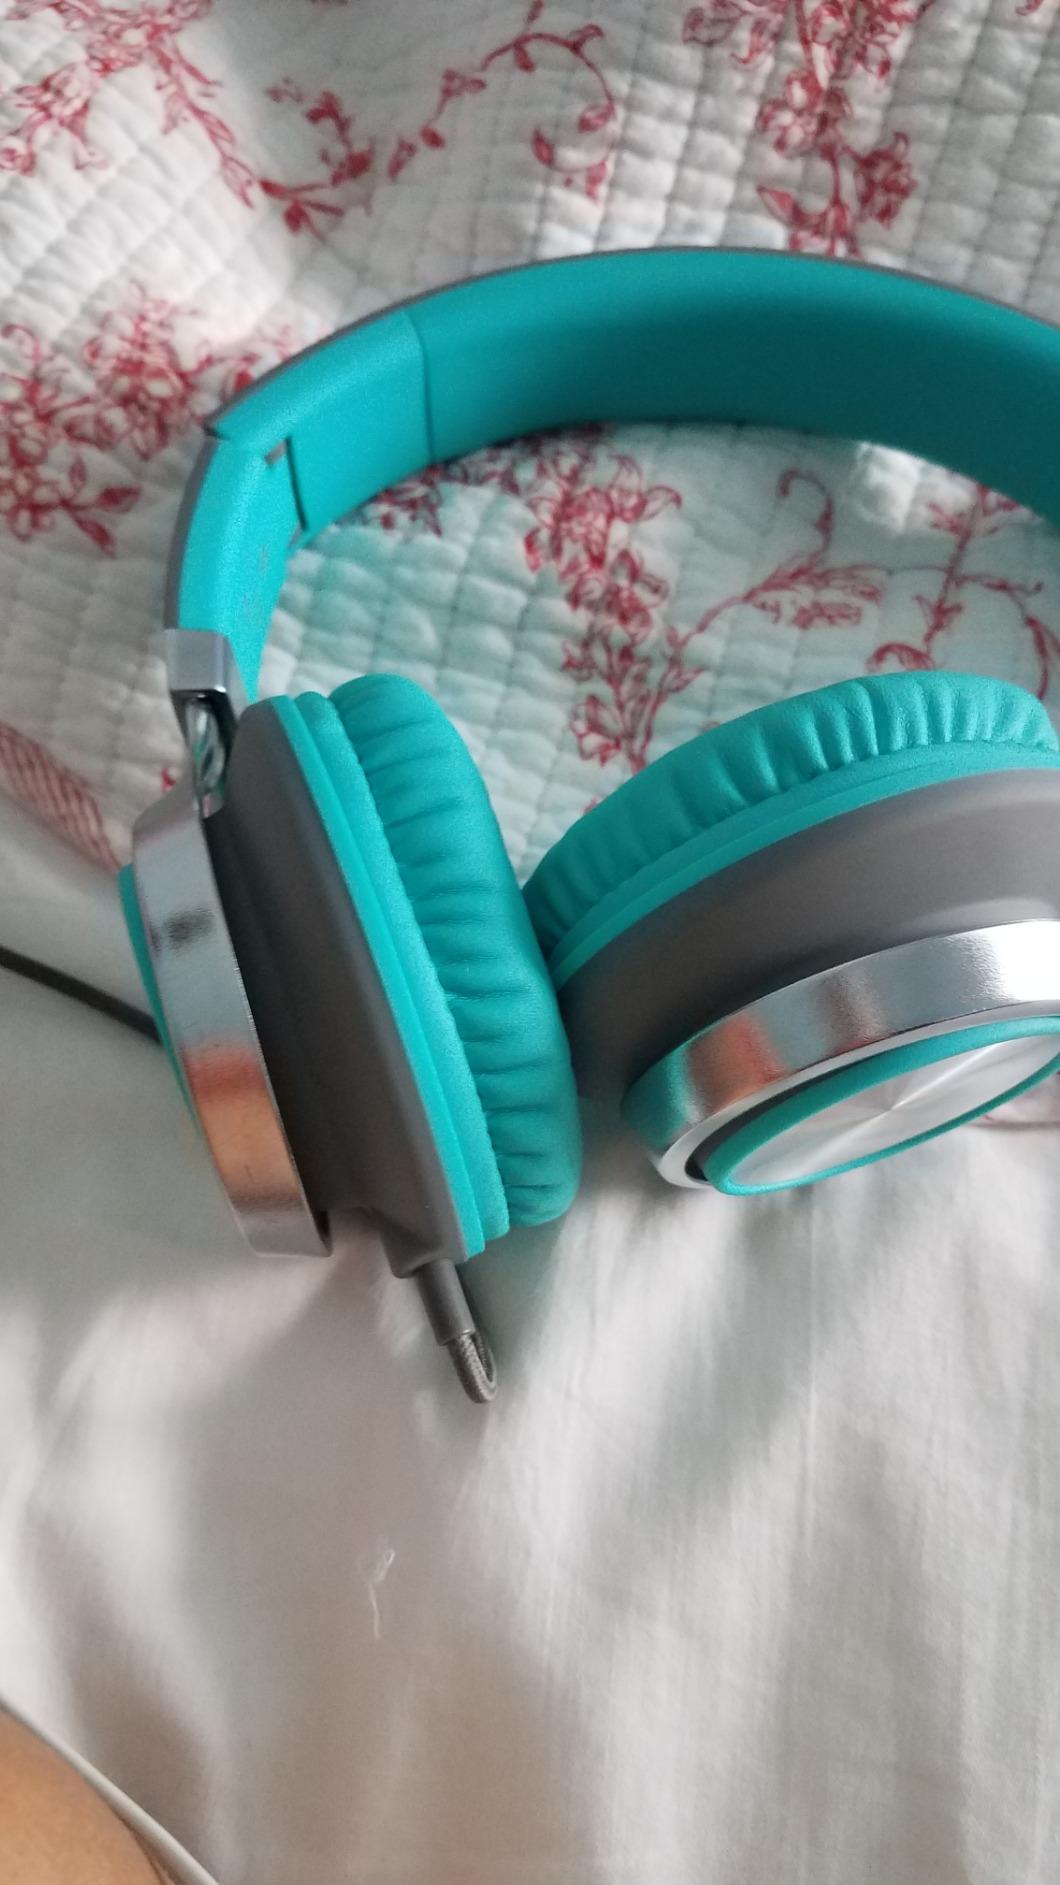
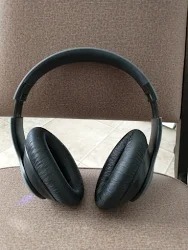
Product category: headphones
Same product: no